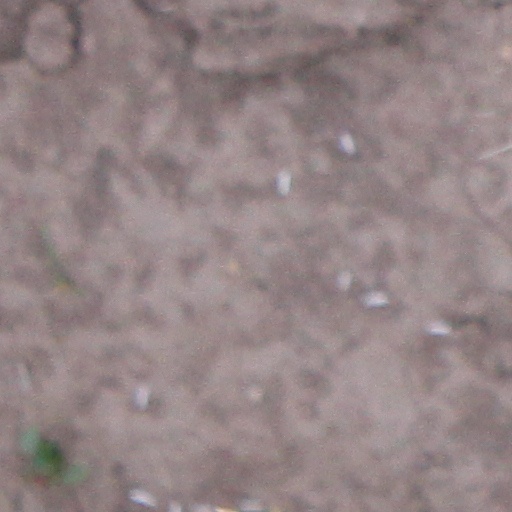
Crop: wheat